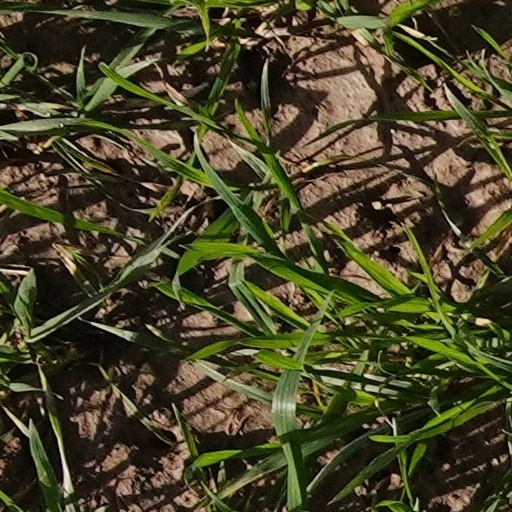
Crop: wheat